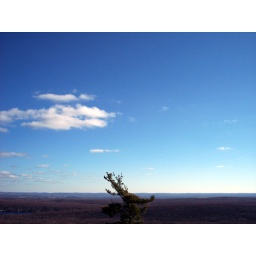
A tree top along the Kittatinny Range Appalchian trail.The lake in the far left bottom is Lake Owassa.